First Italian War of Independence

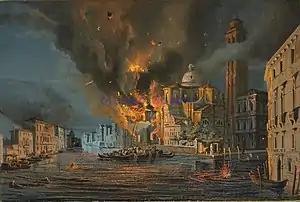
San Geremia in Venice, struck by Austrian artillery in 1849. Painting by Luigi Querena.

Meanwhile, many cities of the Papal States in Marche, Romagna, and Emilia had joined the Roman Republic. These included Ancona, which had joined on 16 February, eleven days after the Republic's proclamation and Bologna which had already expelled the Austrians who had occupied the city on 8 August 1848.